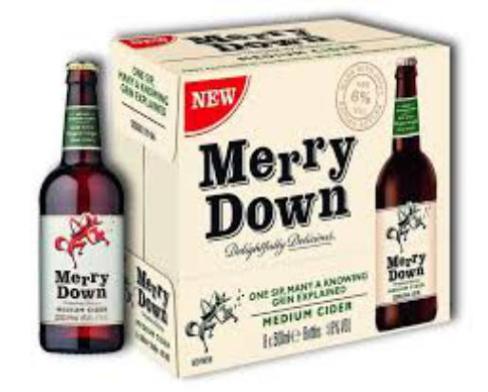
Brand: merrydown
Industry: Food